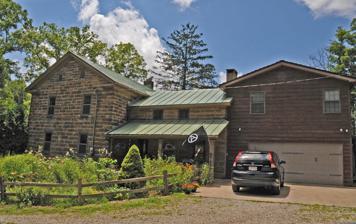
Building: Samuel Lewis House (Mansfield, Ohio)
Country: United States of America
Year built: 1837
Historic house in Ohio, United States United States historic place Samuel Lewis House U.S. National Register of Historic Places Show map of Ohio Show map of the United States Nearest city Mansfield, Ohio Coordinates 40°45′58″N 82°28′35″W / 40.76611°N 82.47639°W / 40.76611; -82.47639 Built 1837 Architectural style Greek Revival NRHP reference No. 82003636 Added to NRHP June 1, 1982 Samuel Lewis House in Mansfield, Ohio is a Greek revival building.  It was listed on the National Register of Historic Places in 1982. In 2013 it was The Olde Stone House , a bed and breakfast inn. It is built of brown and orange-streaked sandstone from the Mansfield area, and was deemed to be the largest and best-preserved antebellum sandstone house in Richland County .  It was built as a one-and-a-half-story sandstone house before 1835 when it was bought by Samuel Lewis, who expanded it in 1837. In 2017, the inn was reopened under new management and a new name. It currently operates as "The Safe House Bed and Breakfast." The owners, Christina and Jake Simpkins, purchased the property in 2015. References